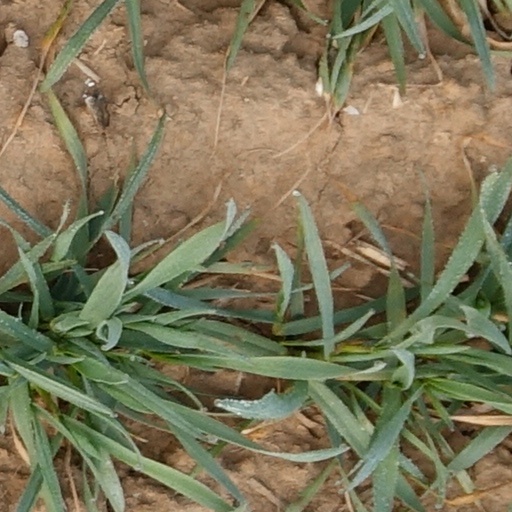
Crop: wheat